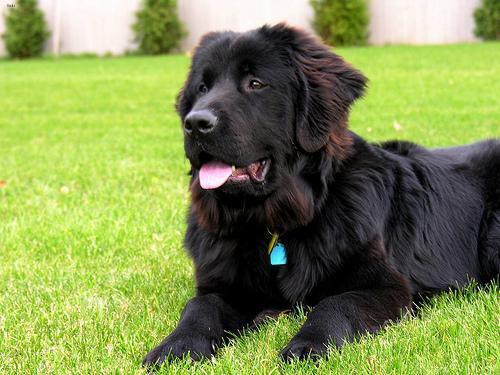
newfoundland